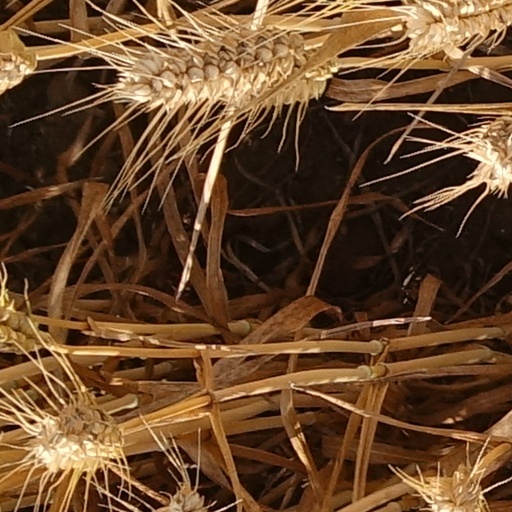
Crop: wheat